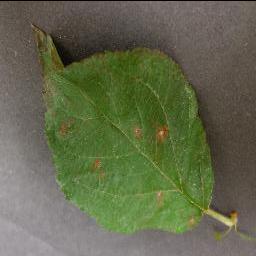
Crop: apple
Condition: cedar_rust